Catena (biblical commentary)

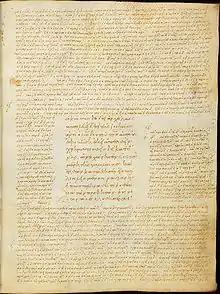
The biblical text surrounded by a catena, in Minuscule 556

A catena (from Latin "catena", a chain) is a form of biblical commentary, verse by verse, made up entirely of excerpts from earlier Biblical commentators, each introduced with the name of the author, and with such minor adjustments of words to allow the whole to form a continuous commentary. John Henry Newman, in his preface to Thomas Aquinas' "Catena Aurea", explains that a "Catena Patrum" is "a string or series of passages selected from the writings of various Fathers, and arranged for the elucidation of some portion of Scripture, as the Psalms or the Gospels".